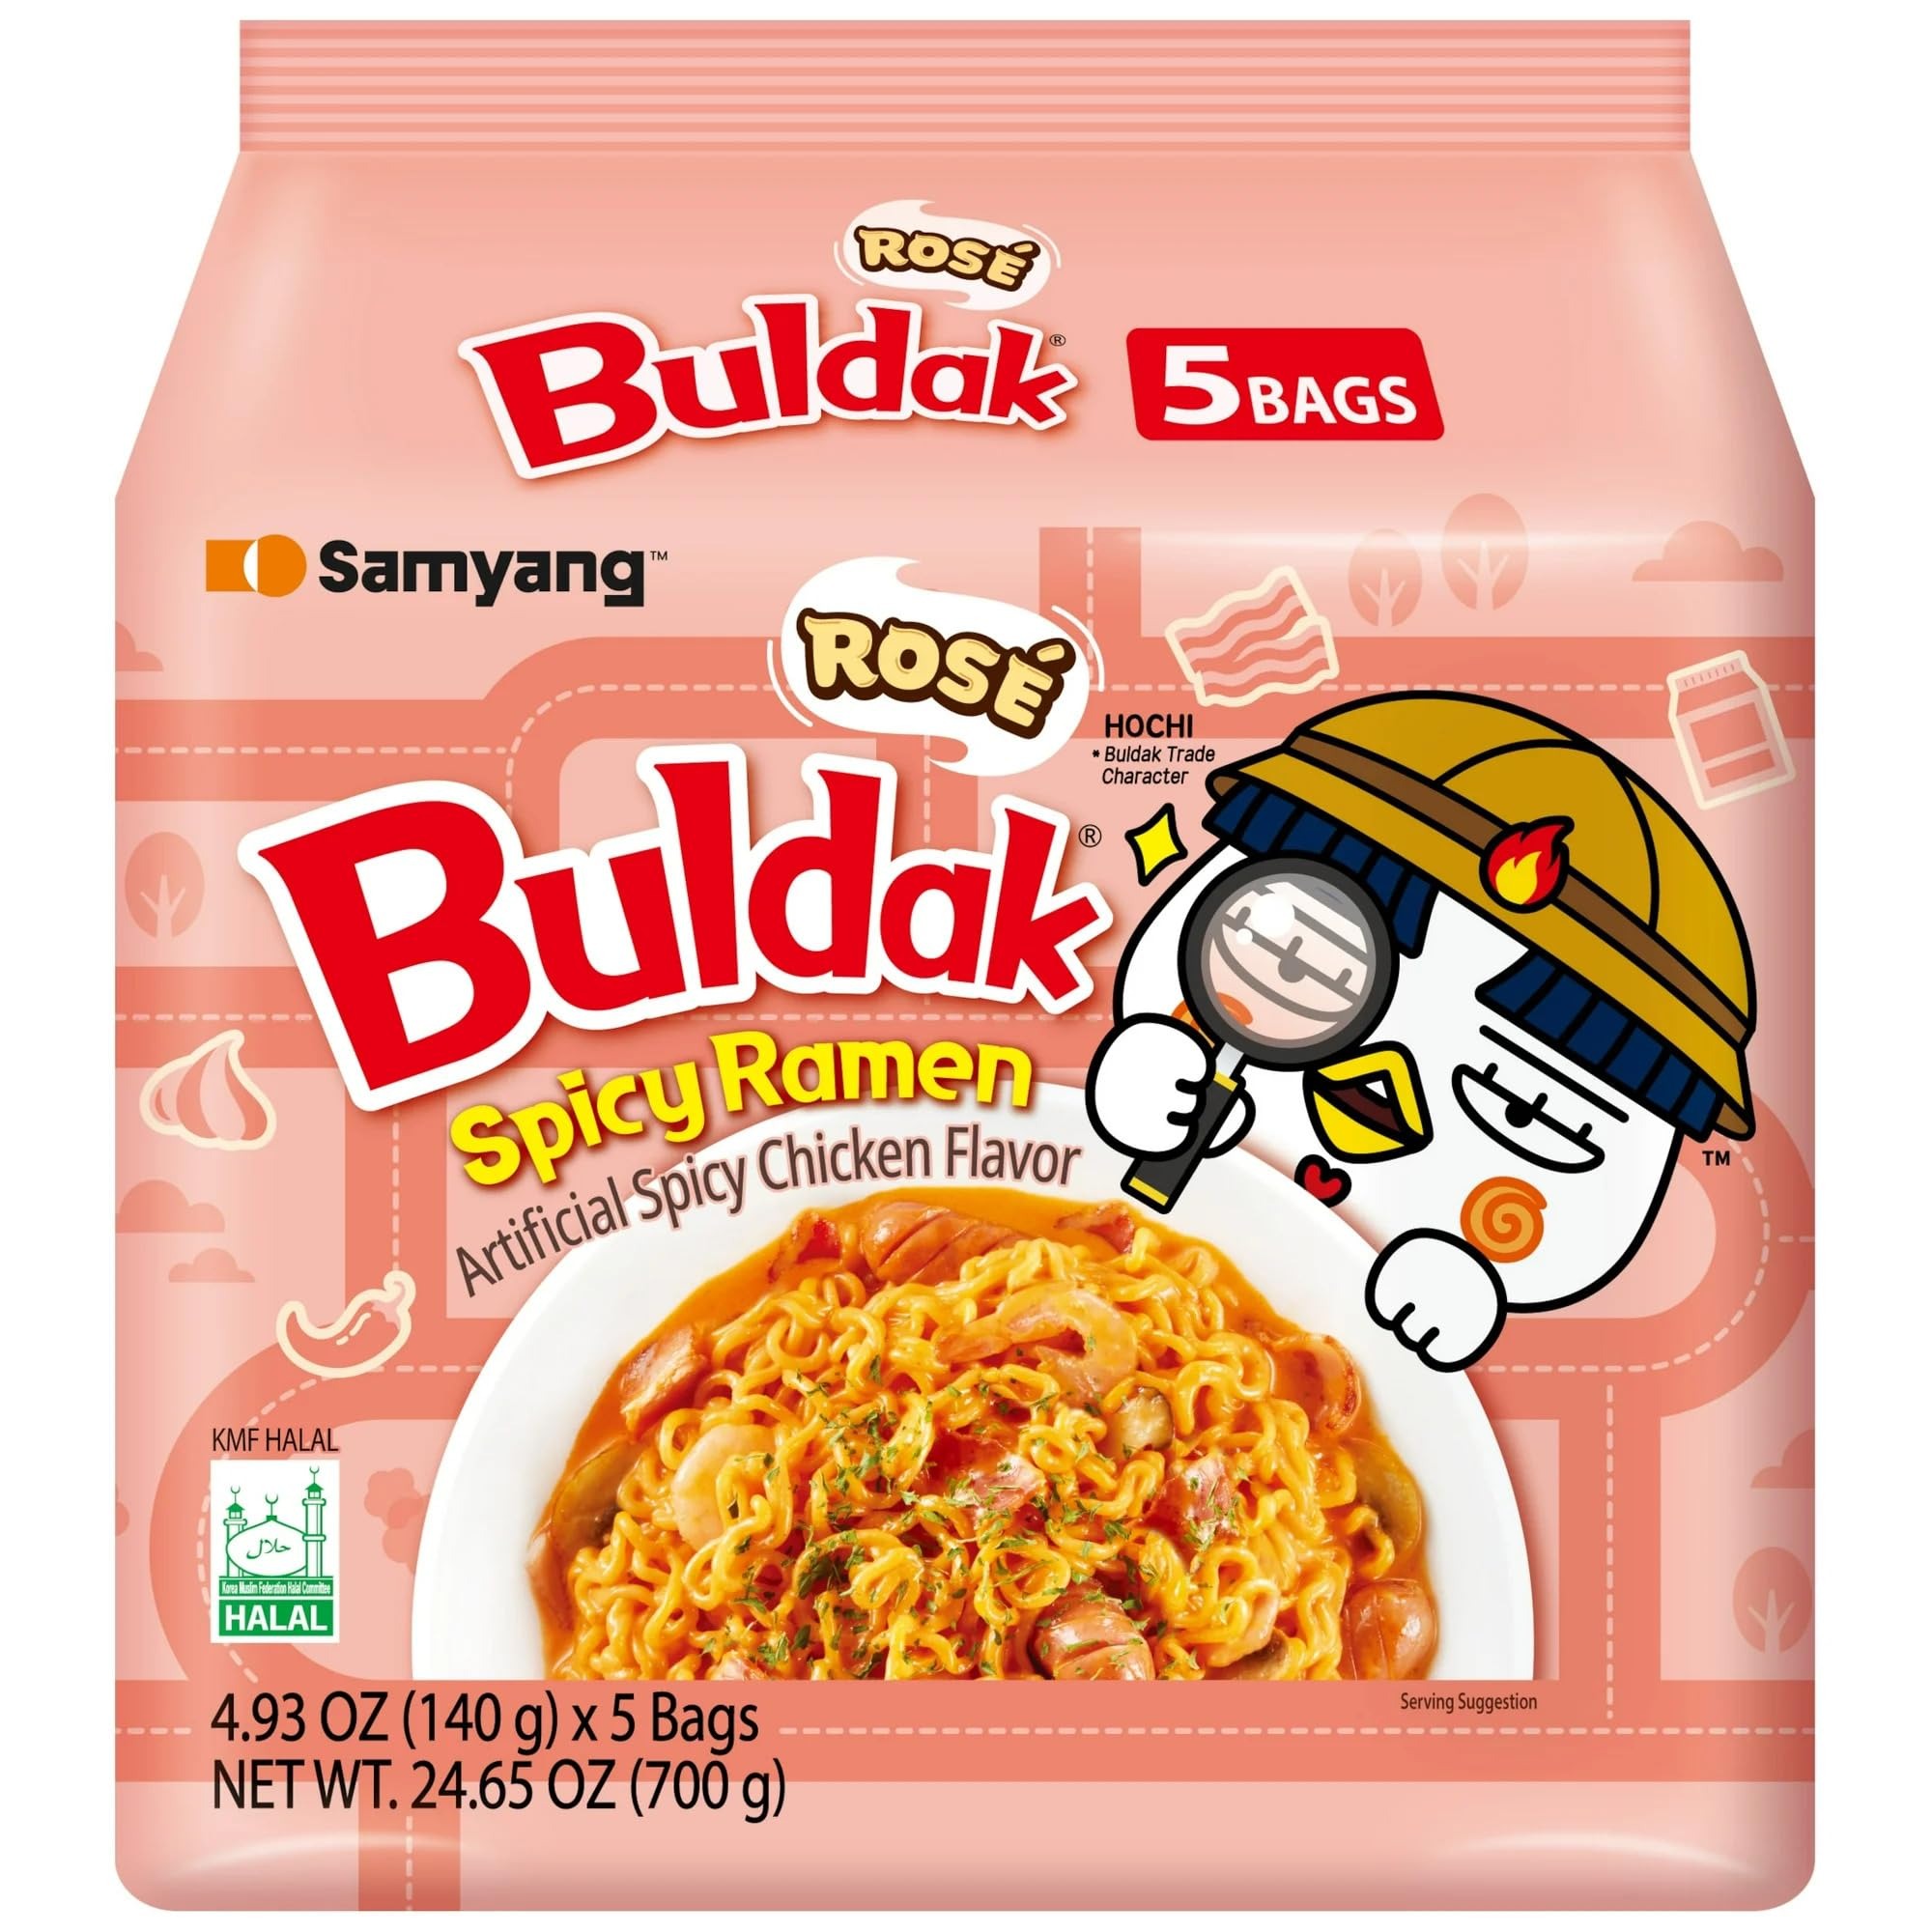
Item Name: Samyang Rose Buldak Spicy Ramen Noodle, Artificial Spicy Chicken Flavor, 4.93oz x 5 Bags, Asin Noodles 24.65 oz (700g)
Bullet Point 1: Bold flavors of chewy Korean noodles and spicy sauce
Bullet Point 2: Samyang Carbonara Noodles: savory and creamy
Bullet Point 3: Pantry staples: Samyang noodles, Korean snacks like buldak
Bullet Point 4: Samyang Rose Buldak Spicy Ramen Noodle
Bullet Point 5: 4.93oz x 5 Bags
Value: 24.65
Unit: Ounce

Price: 9.52